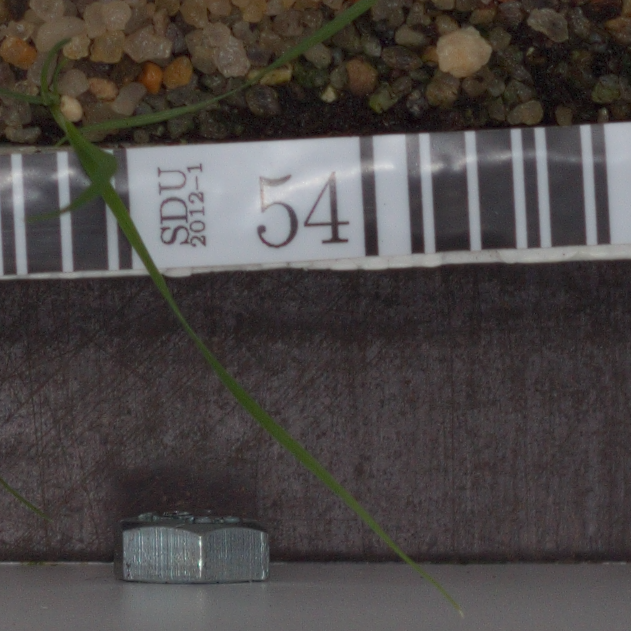
Label: loose_silkybent